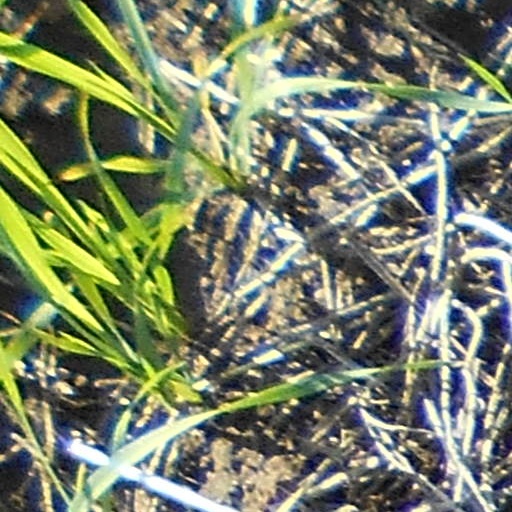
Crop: wheat